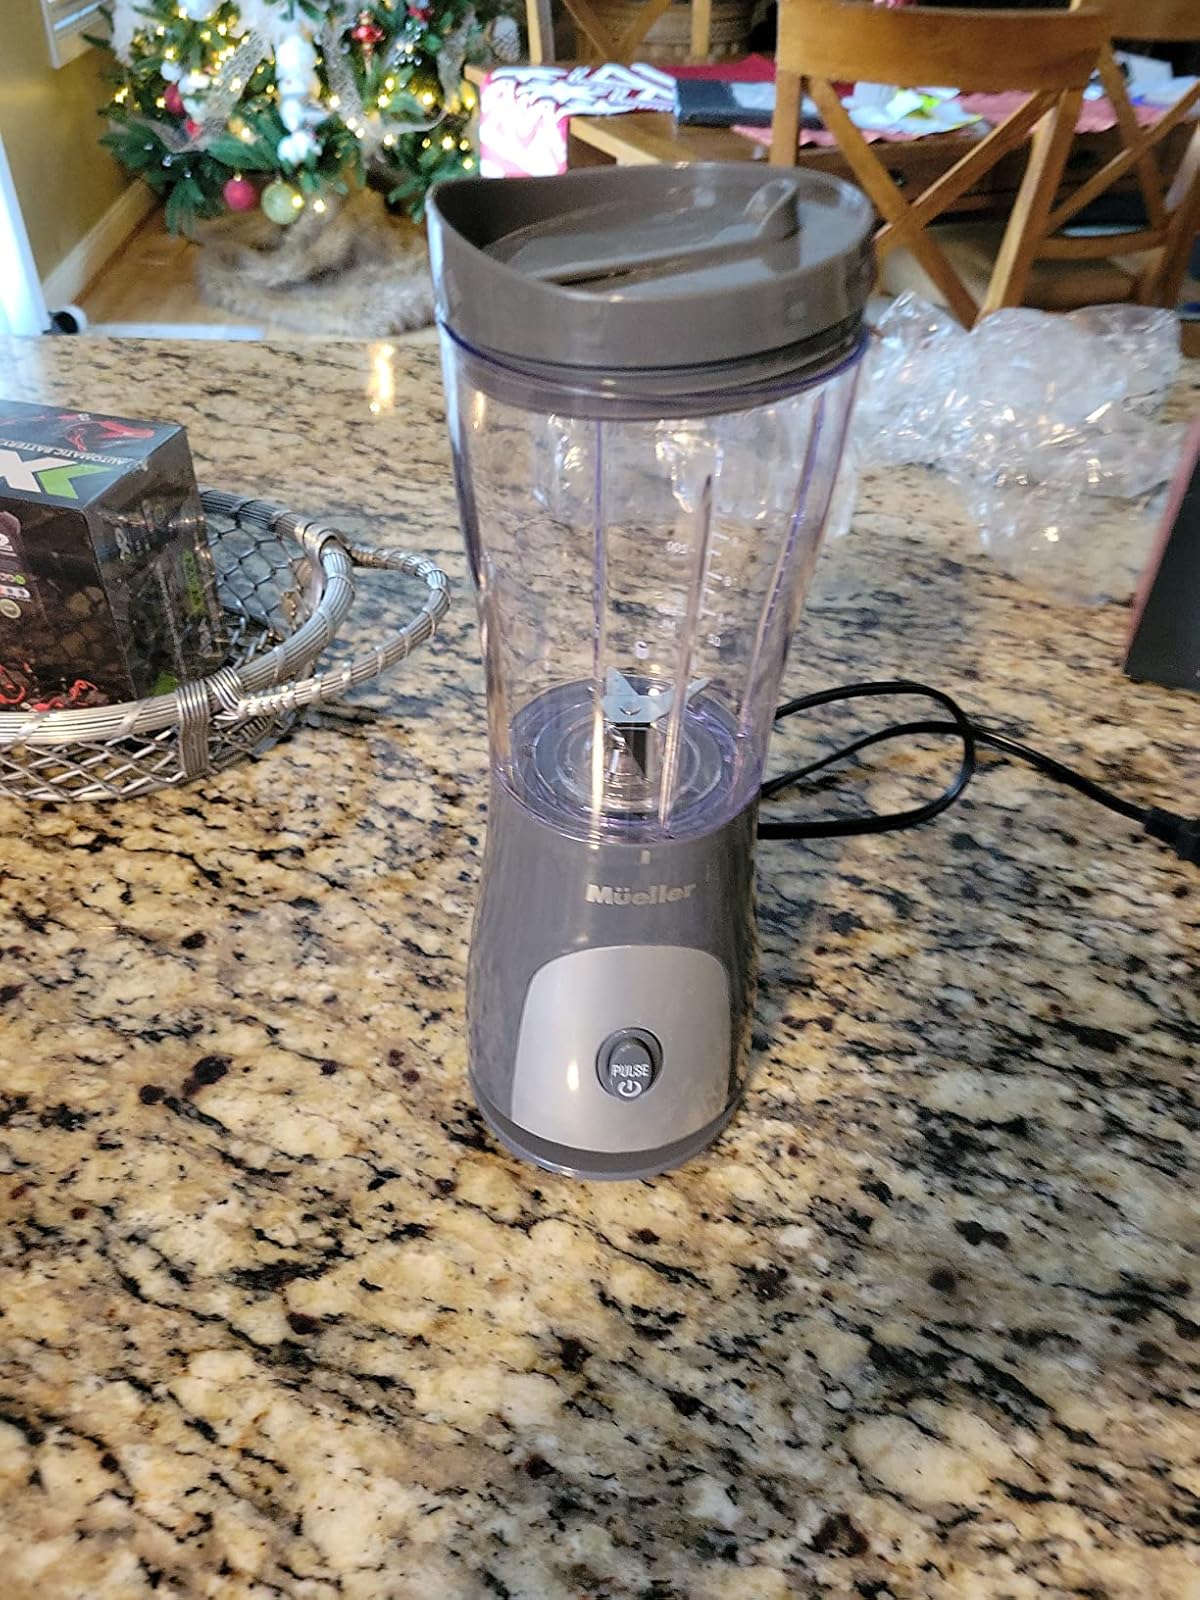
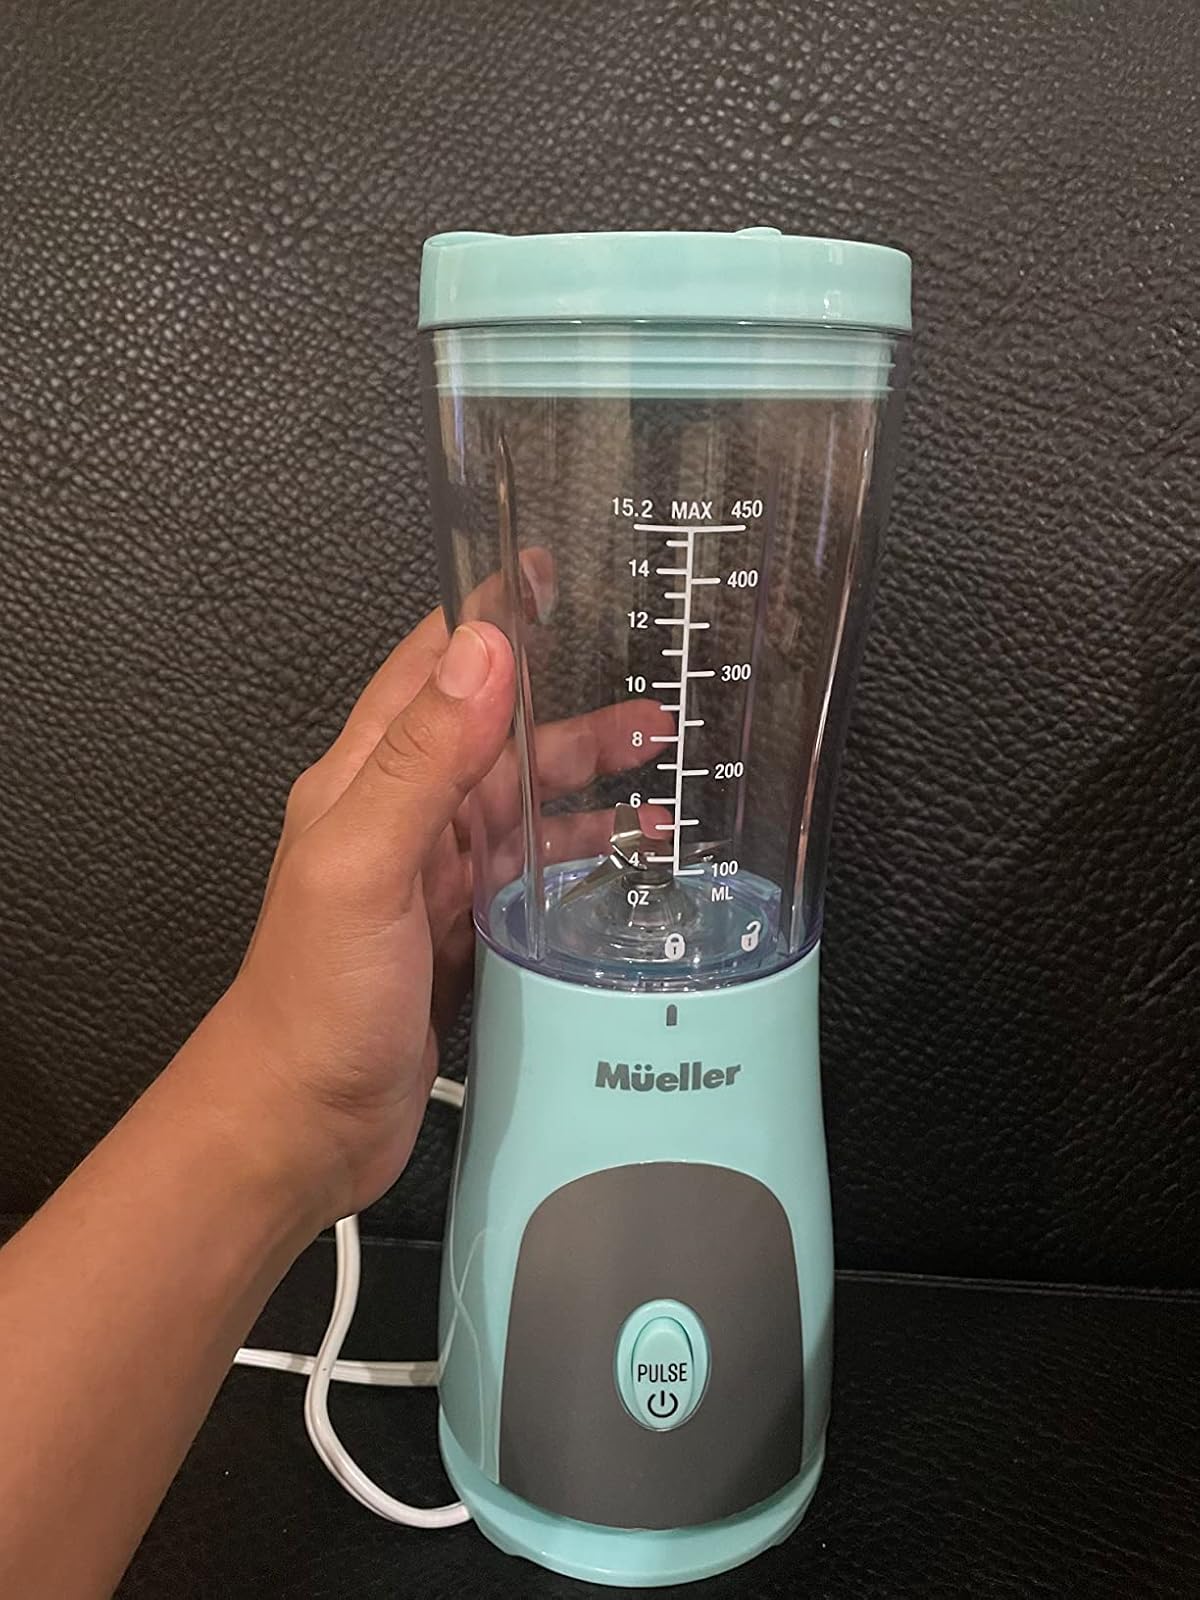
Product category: items_blender
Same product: no